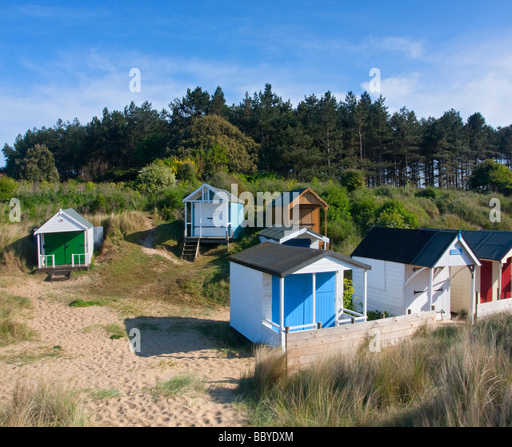
beach huts on the sand dunes